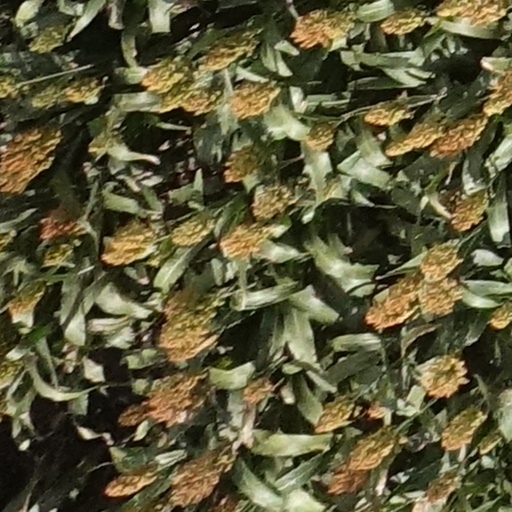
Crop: sorghum